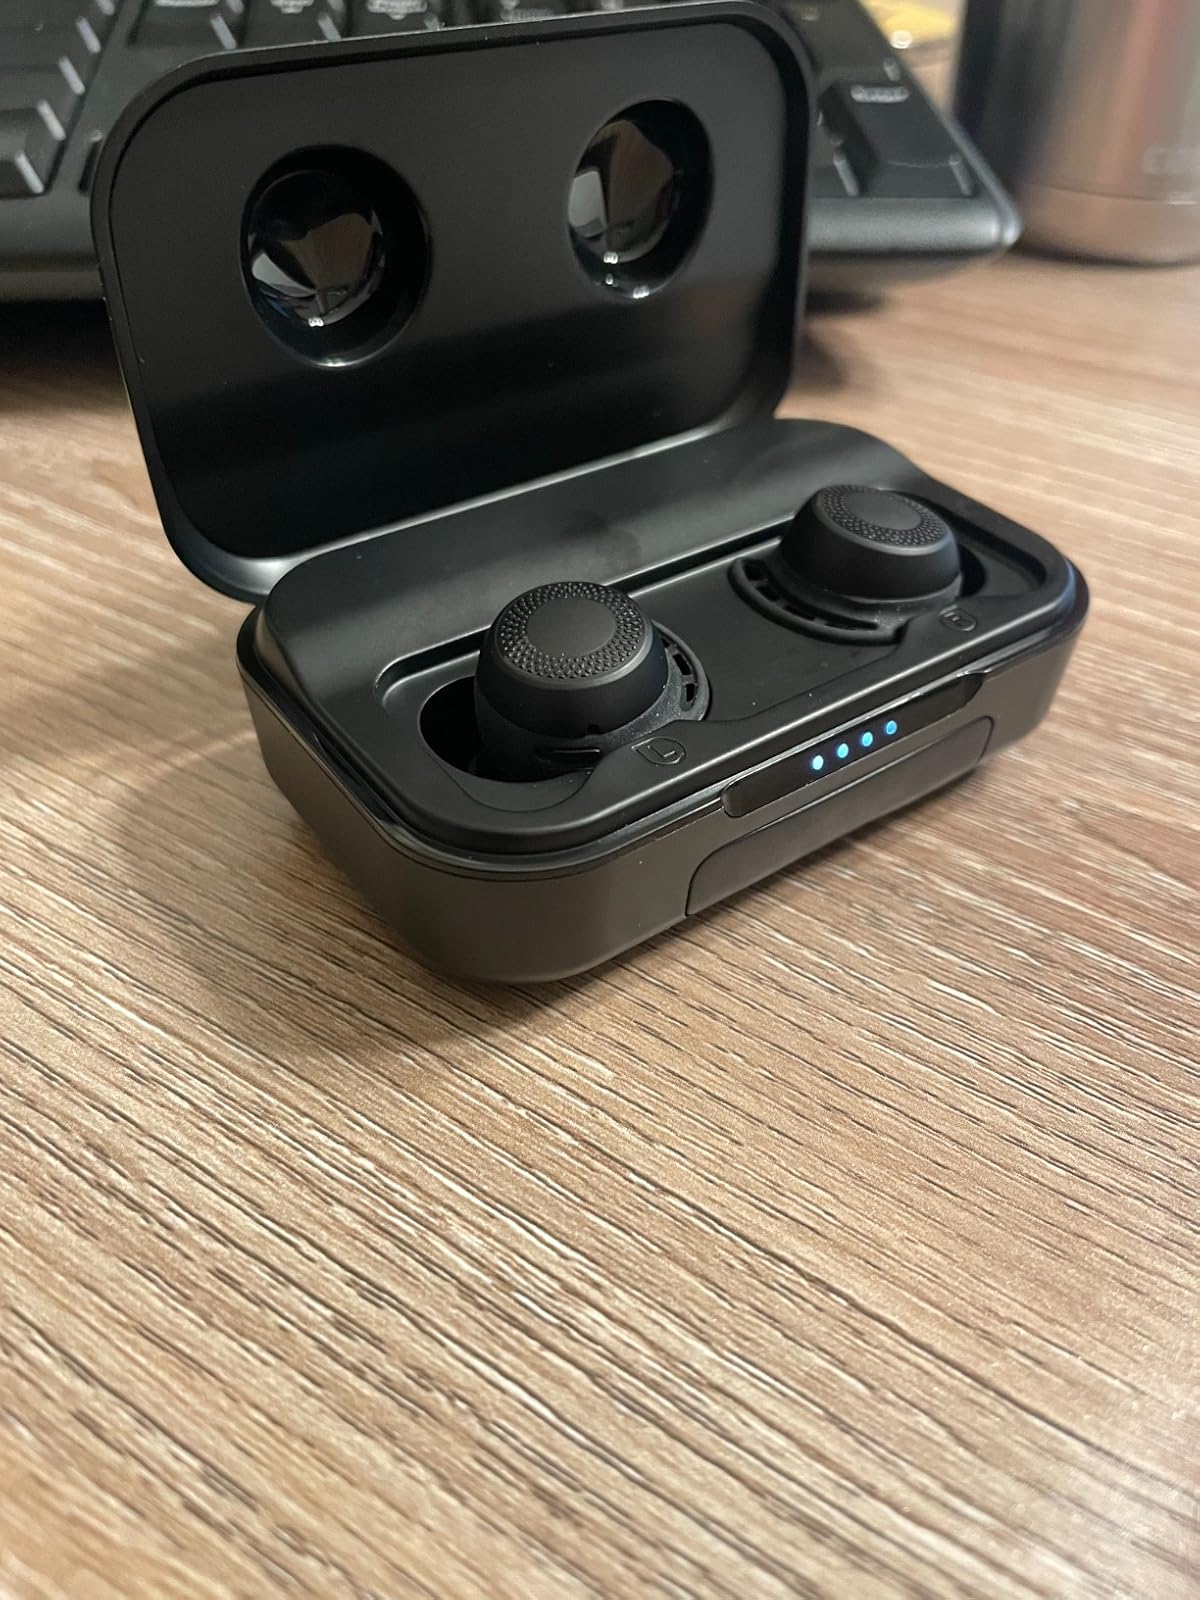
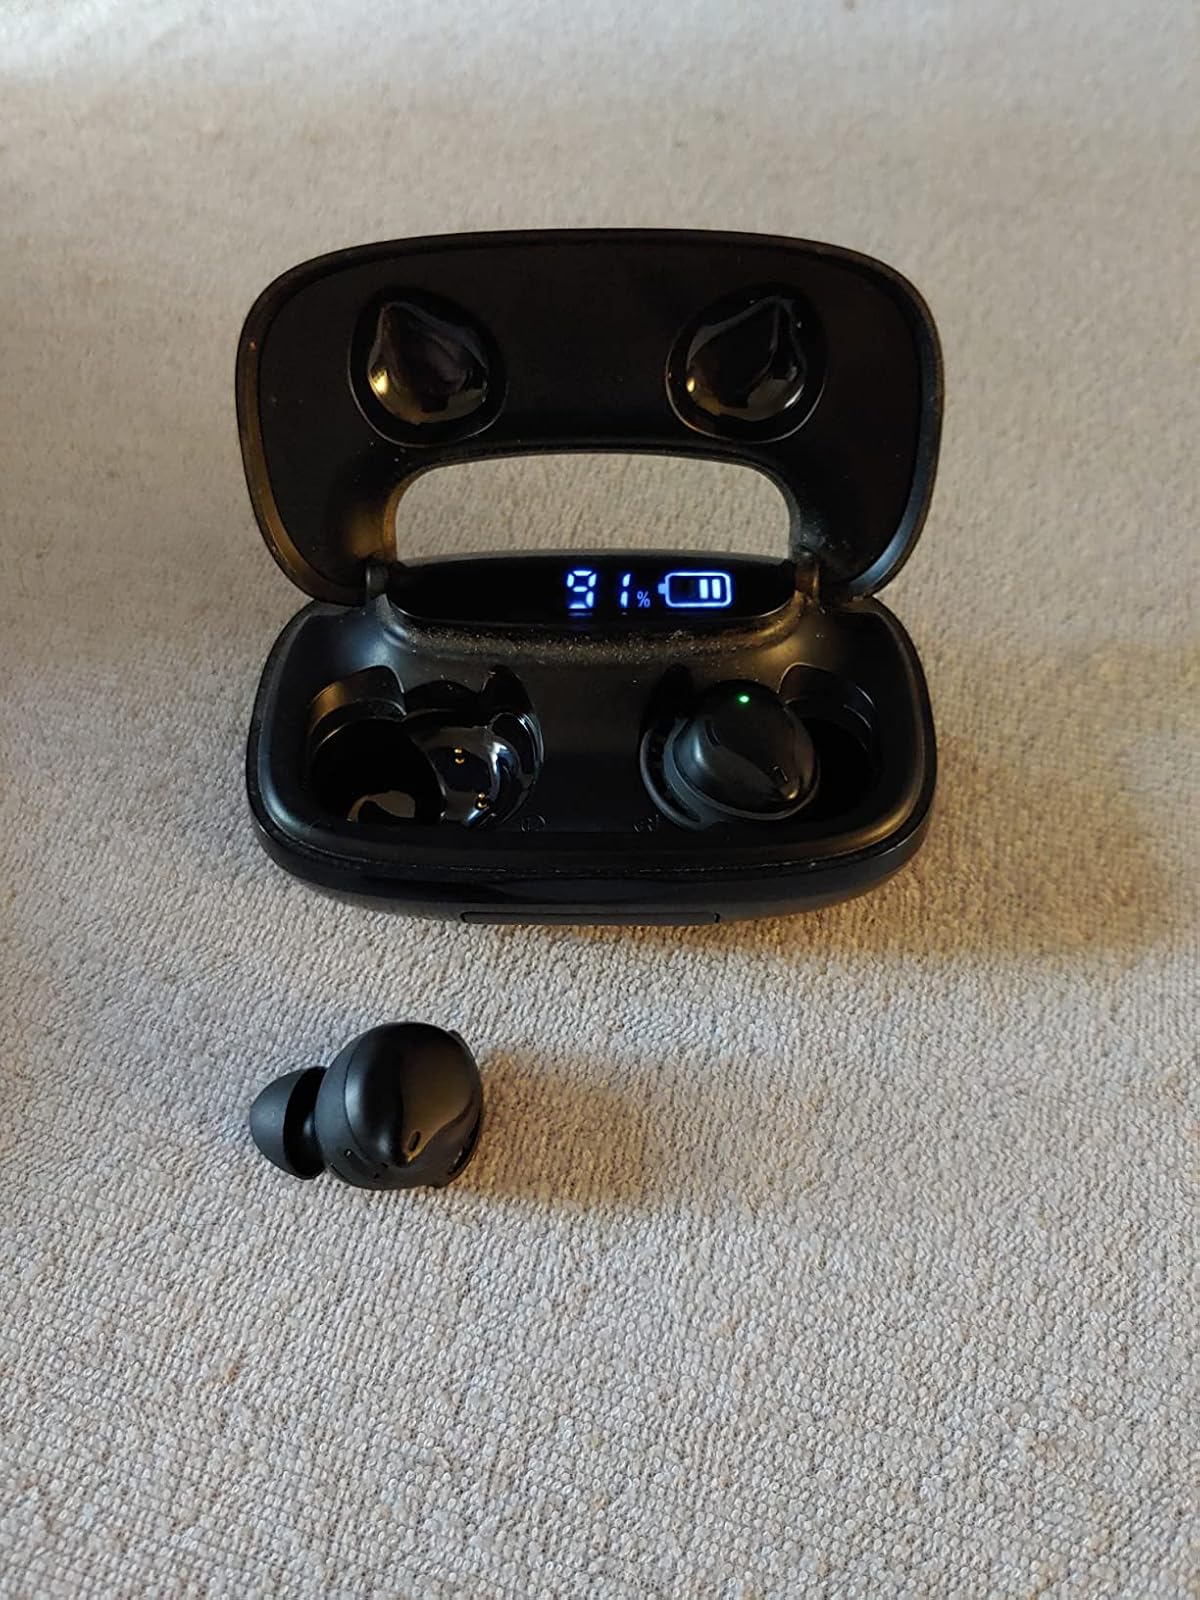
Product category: earbuds
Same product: no